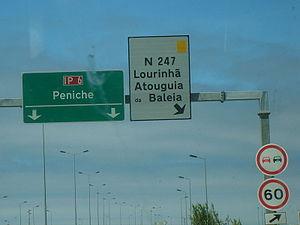
L'IP6 est une voie rapide portugaise sans profil autoroutier de 16 km qui relie la N 114 à l'est de Peniche, à l' au sud de Óbidos, en passant à proximité de Serra d'El-Rei.
Une voie rapide ou voie express est en Europe une route réservée à la circulation des véhicules motorisés et dont les croisements sont réduits, supprimés ou aménagés afin d'éviter les arrêts de circulation, mais qui n'atteignent pas les caractéristiques des autoroutes auxquelles elles peuvent ressembler. La définition exacte de la route expresse peut sensiblement varier selon les conventions internationales.
Les Itinéraires Principaux, abrégés IP, désignent une catégorie de chaussées au Portugal qui relient les capitales de district avec les différents points d'importance présents sur le territoire.